Jürgen Kohler

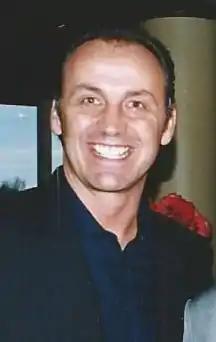
Kohler in 2005

Jürgen Kohler (born 6 October 1965) is a German former professional footballer and manager, who played as a centre-back. He is currently the U17 manager of Bonner SC.